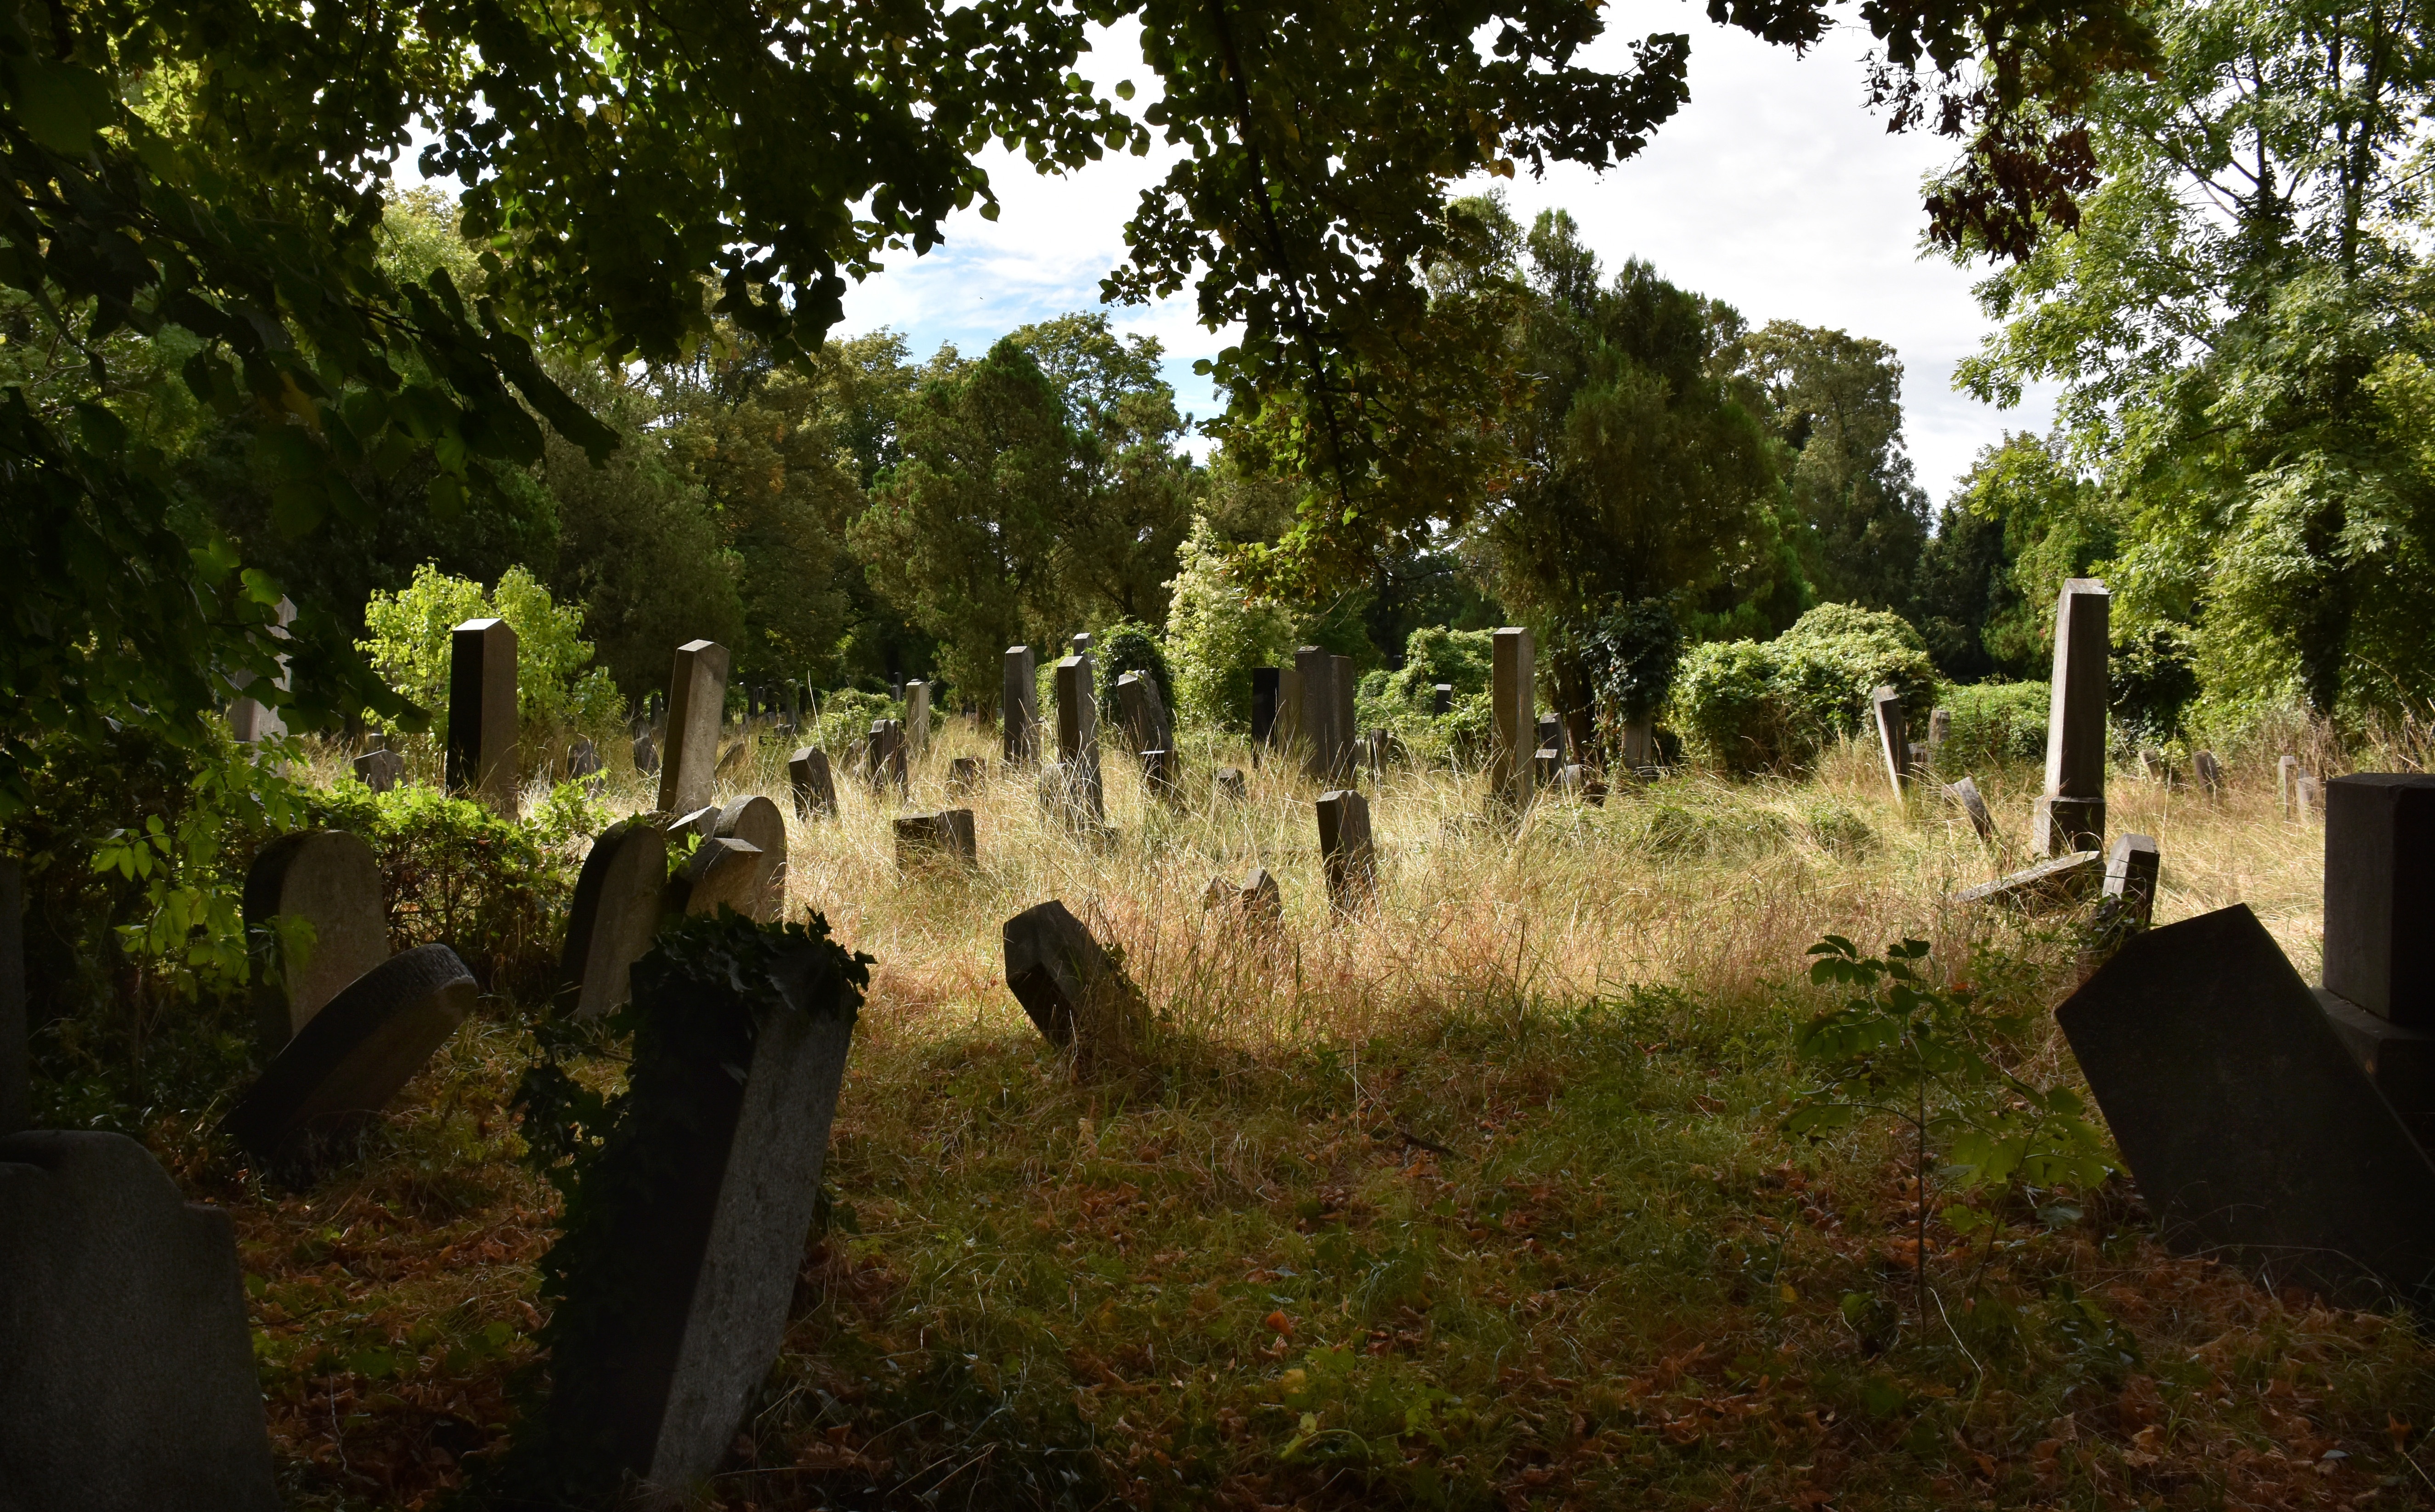
tree, forest, plant, old, stone, dark, wild, jungle, autumn, park, religion, cemetery, tombstone, death, enchanting, austria, sad, memorial, mysterious, ruins, vienna, died, weird, tomb, woodland, habitat, graves, enchanted, leave, haunting, mourning, funeral, burial, glade, atmospheric, ghostly, rural area, overturned, jewish cemetery, passed away, old cemetery, central cemetery, natural environment, woody plant